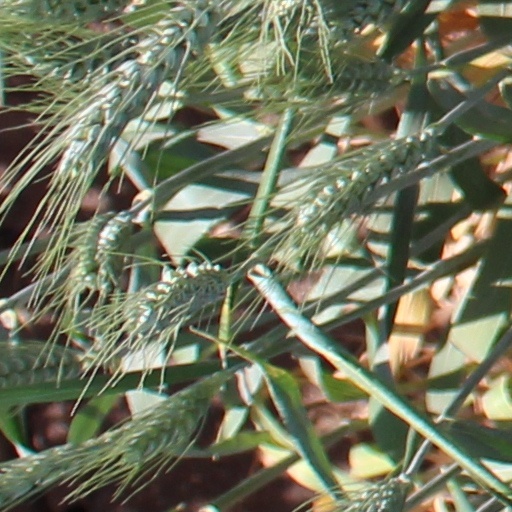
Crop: wheat